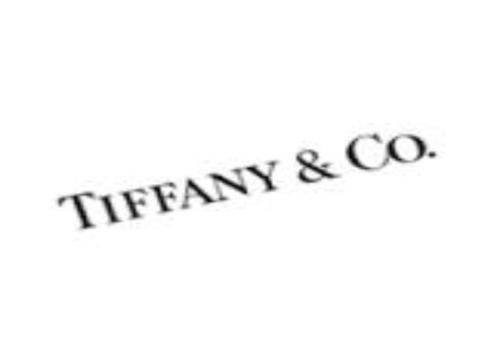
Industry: Clothes